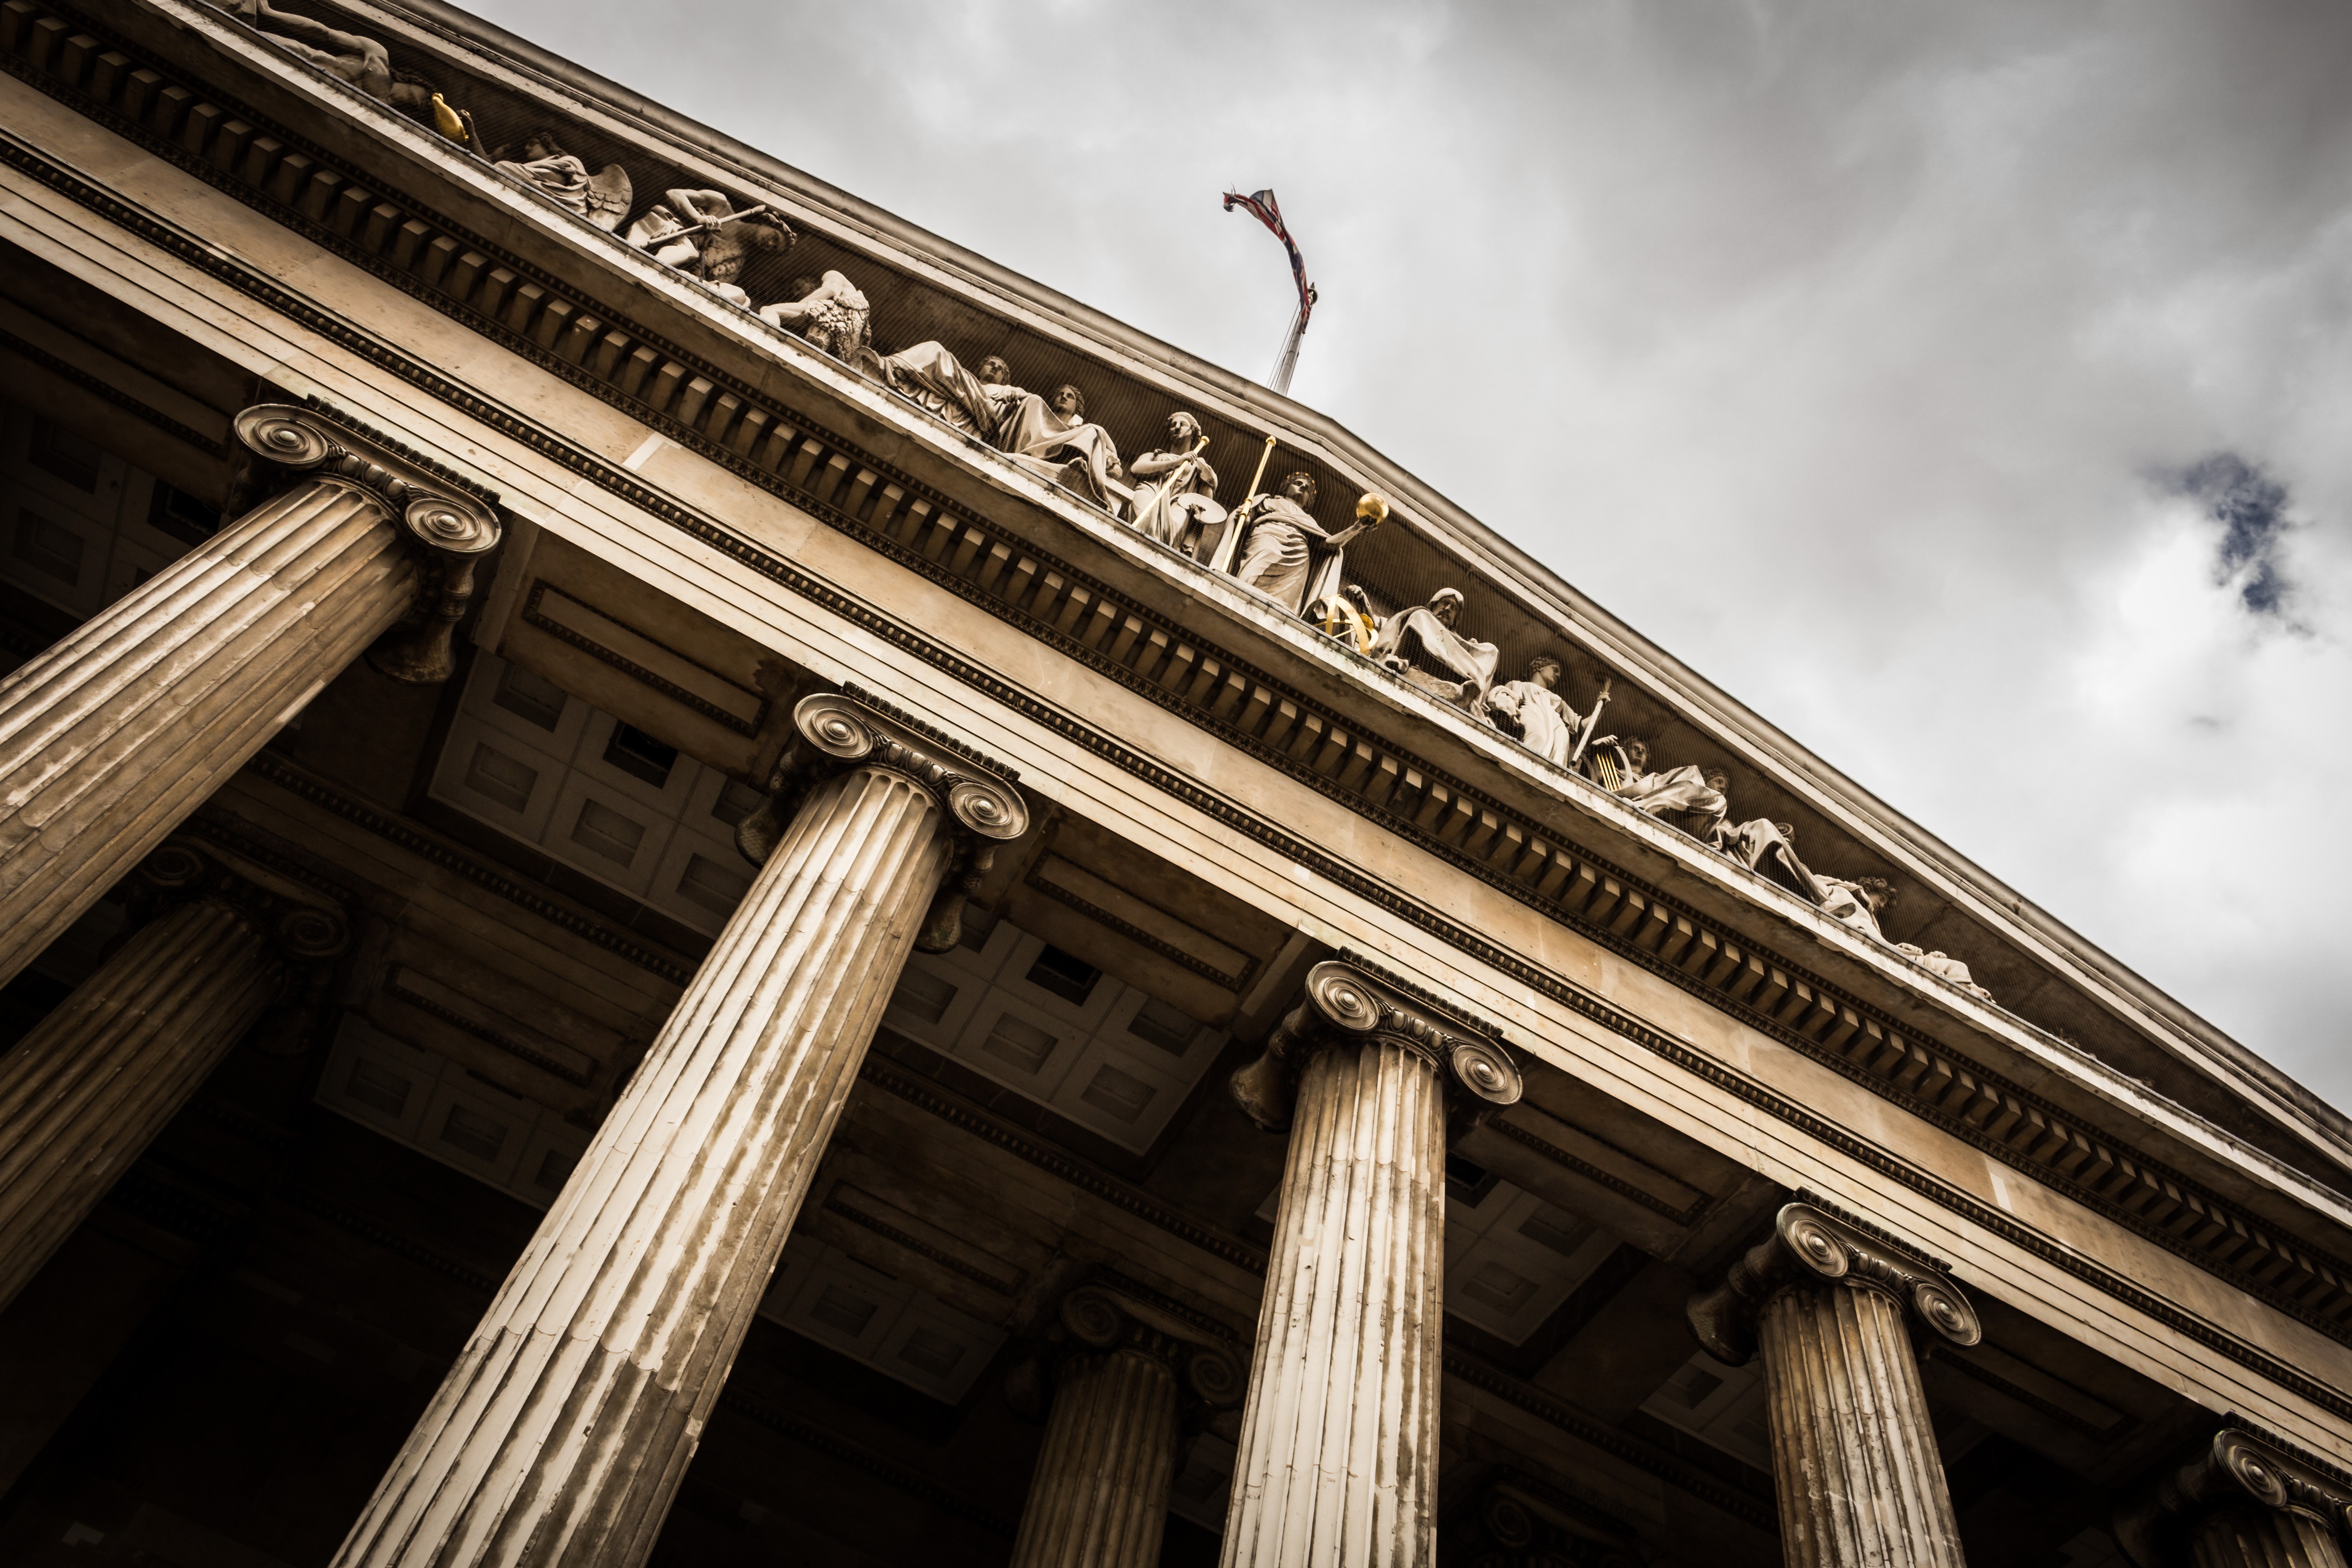
light, architecture, structure, white, house, interior, building, old, city, home, urban, wall, stone, monument, cityscape, downtown, travel, construction, pillar, column, greek, museum, symbol, ancient, landmark, facade, exterior, business, historic, bank, classical, design, columns, roman, history, style, government, classic, urban area